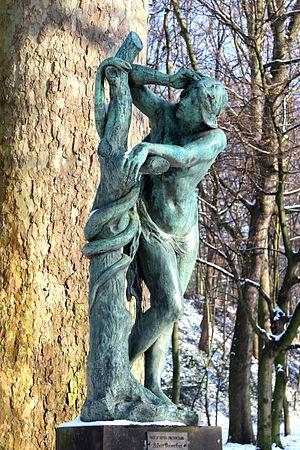
Parc Josaphat, Schaerbeek (Bruxelles), Belgique. Eve et le serpent, oeuvre d'Albert Desenfans
Le parc Josaphat est un parc schaerbeekois de 20 ha à Bruxelles aménagé par le paysagiste Edmond Galoppin en 1904. Il pourrait se décliner au pluriel, en ce sens qu'il s'est constitué en plusieurs étapes et recèle des richesses fort différentes : stade, minigolf, serres communales, grande pelouse de jeu et de tir à l'arc, parc paysager à l'anglaise vallonné et bordé d'essences variées comportant un chapelet d'étangs, une laiterie, un petit zoo et de nombreuses sculptures agrémentent le parc.